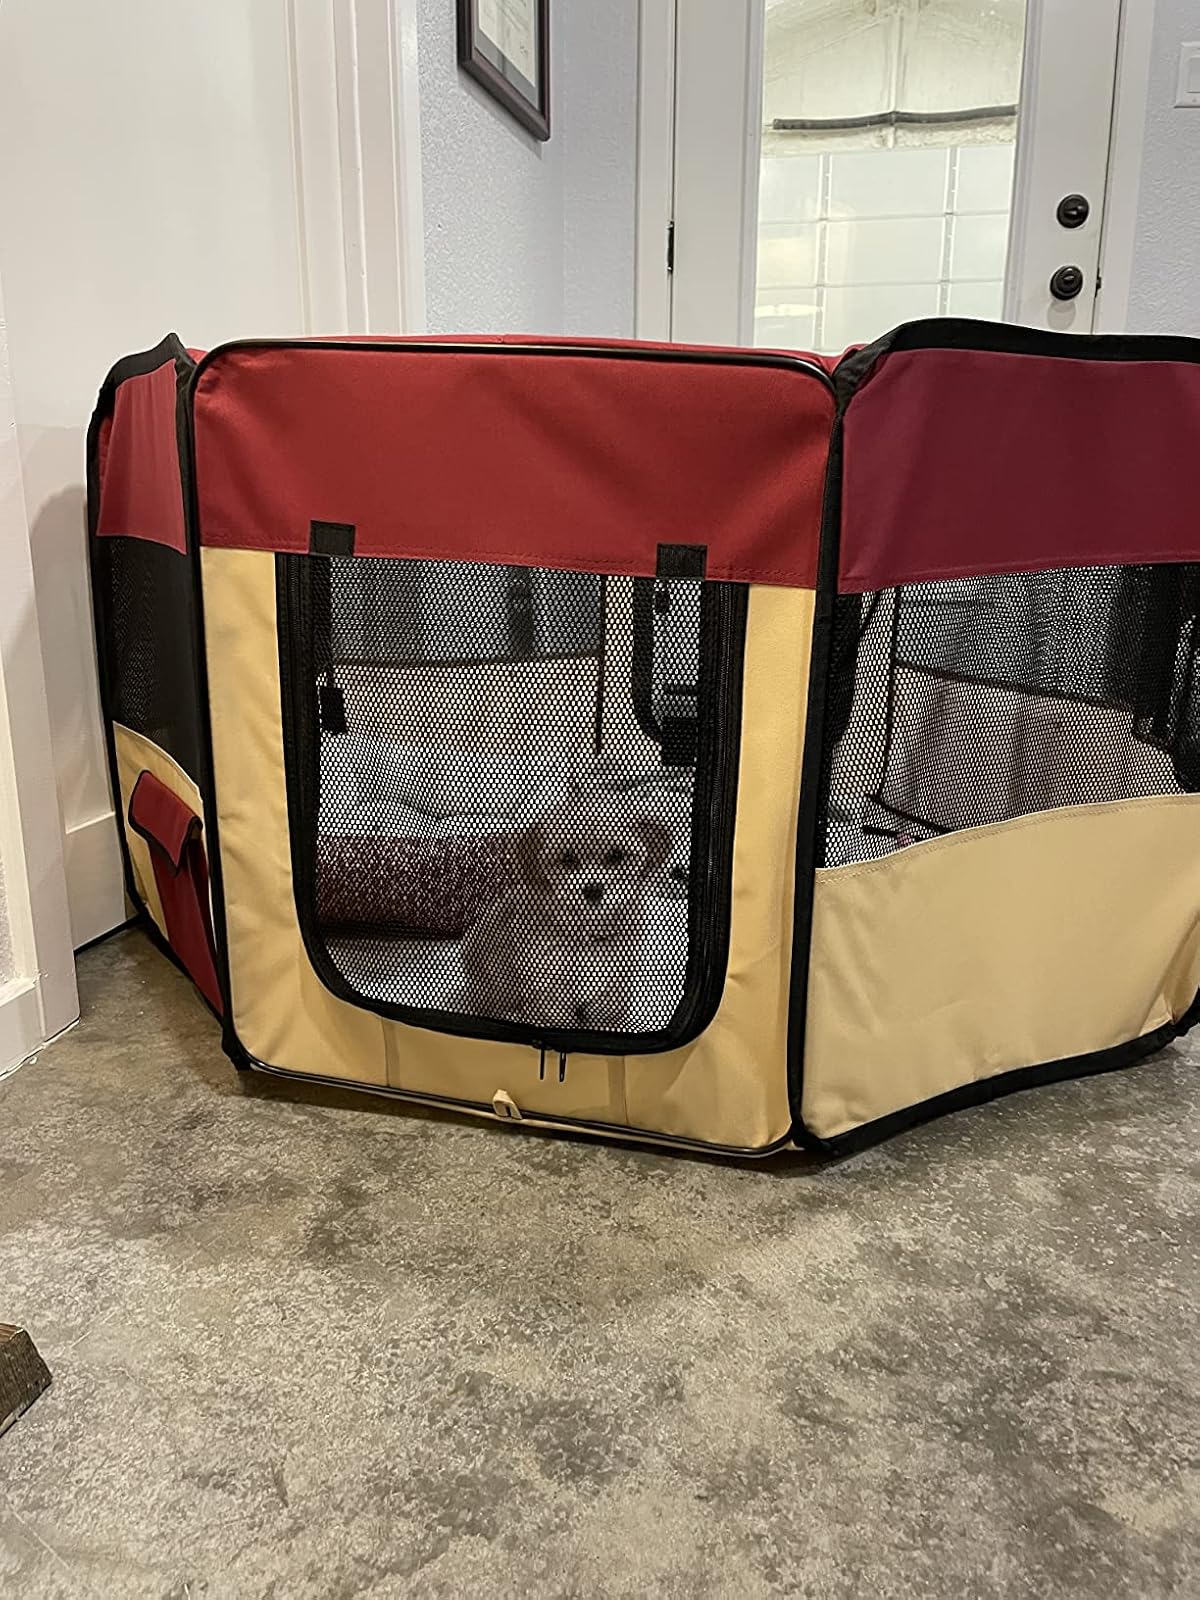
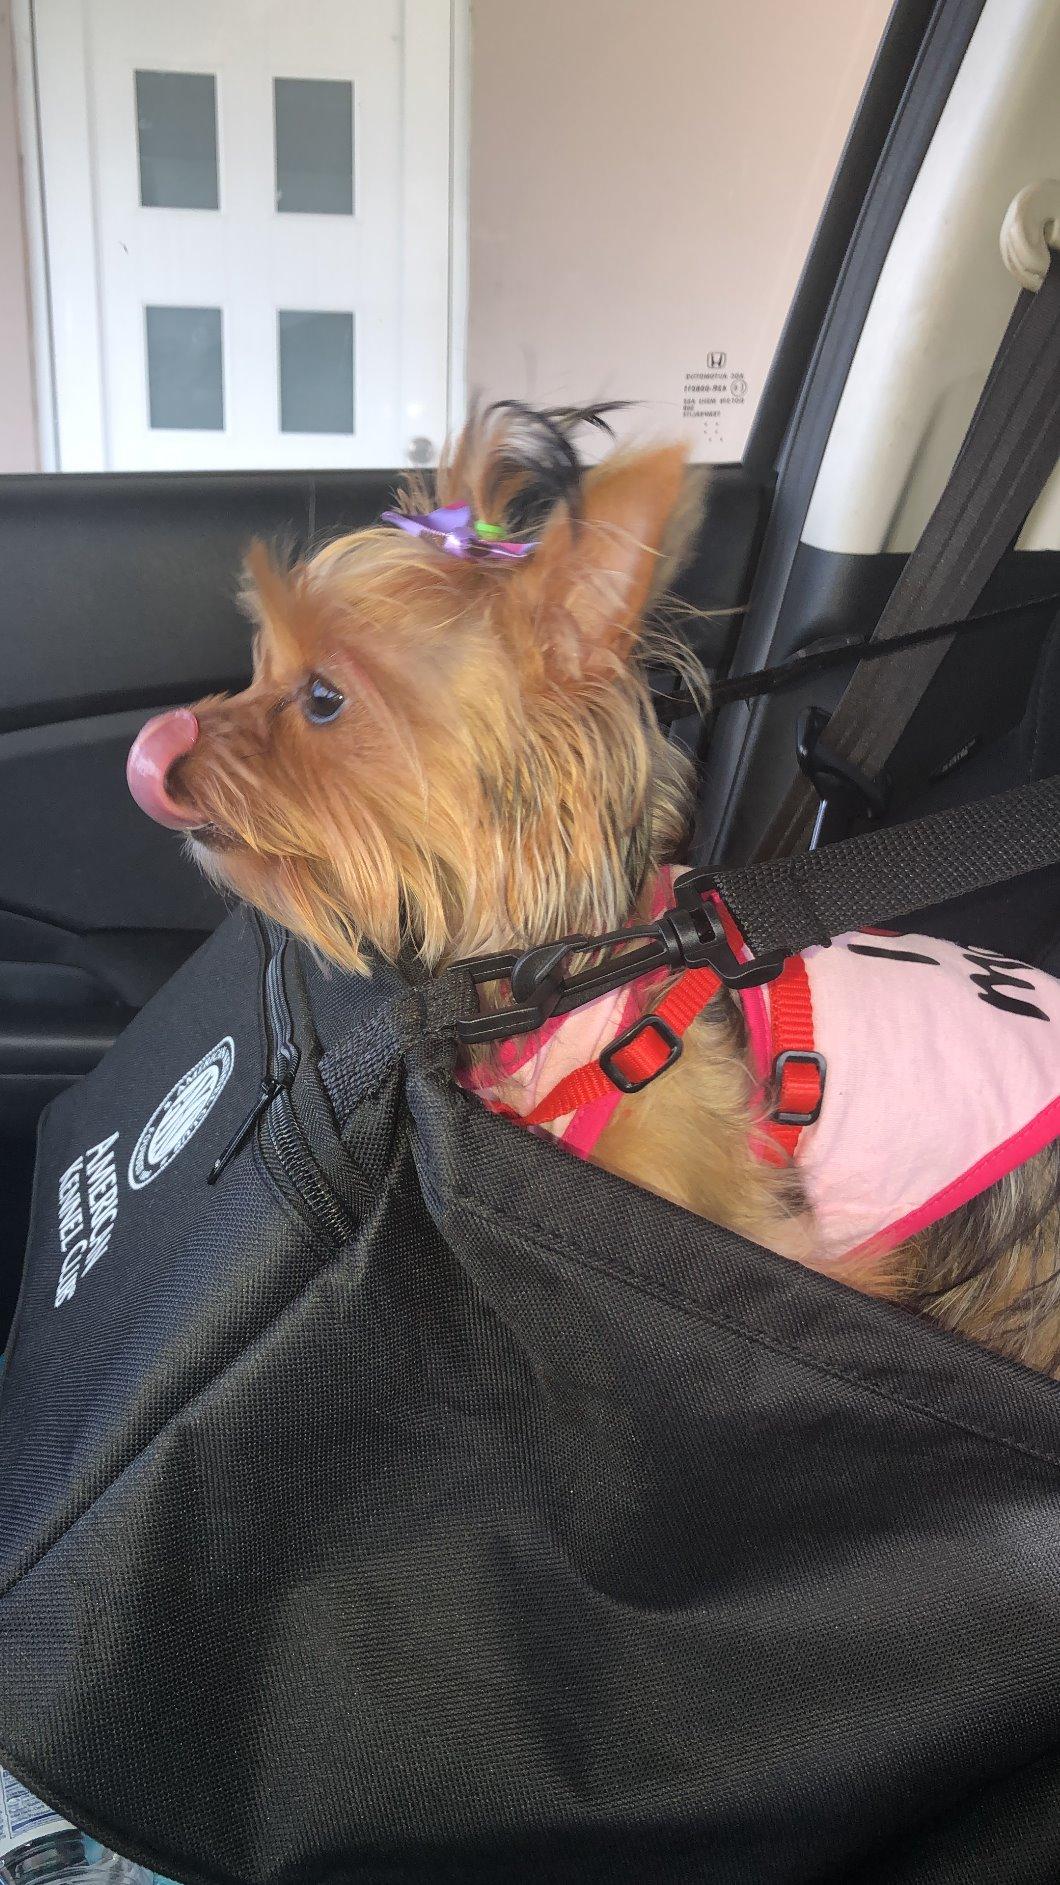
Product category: items_kennel
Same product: no